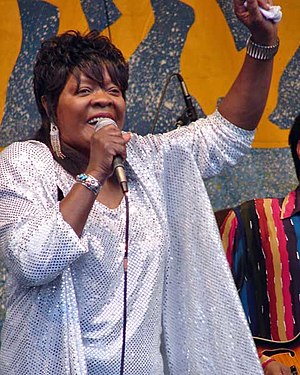
Koko Taylor
Koko Taylor på scenen, 2006
"Koko Taylor, undertiden stavet KoKo Taylor var en amerikansk bluessanger, der fik tilnavnet ""Queen of the blues"". Hendes stemme havde et råt og kraftfuldt udtryk, når hun sang sine traditionelle bluessange.